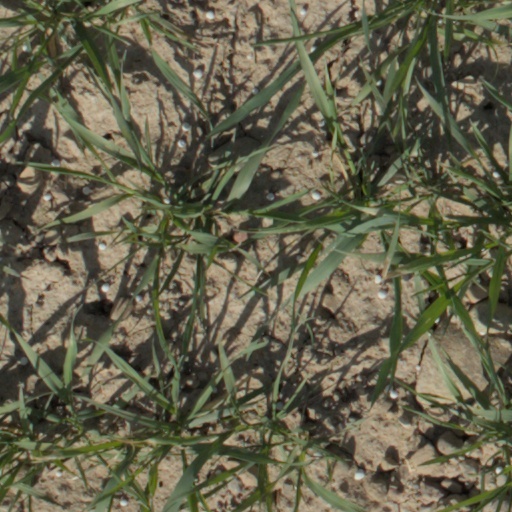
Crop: wheat